Jean de Bonnefon

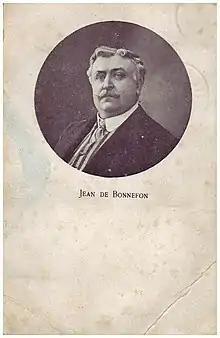

Jean de Bonnefon was born on March 22, 1867, in Calvinet, Cantal. His father, born Charles Bonnefon, changed his patronymic surname to Charles de Bonnefon in 1855; the nobiliary particle had been dropped by the family during the French Revolution. His mother was Marie Valentin.